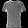
Label: T - shirt / top